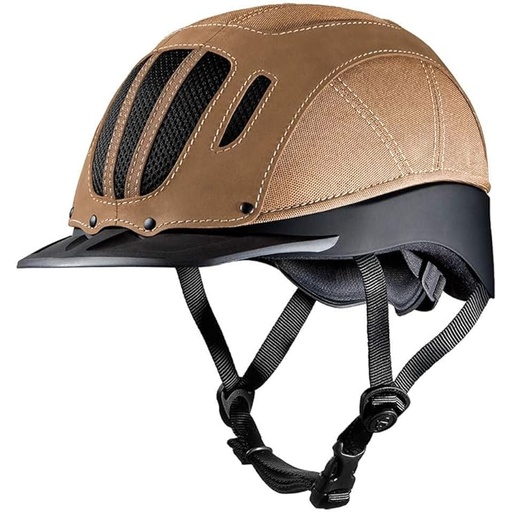
Troxel Tan Leather Sierra Riding Helmet Tan S
About This Low profile Rugged leather andamp; nylon covering Mesh-covered vents SureFit Pro fit system FlipFold removable washable headliner with Air-Channel technology Overview Brand : Troxel Color : Tan Age Range (Description) : Adult Size : Small Special Feature : Lightweight
Brand: Troxel
Category: Sporting Goods > Outdoor Recreation > Equestrian > Riding Apparel & Accessories > Equestrian Helmets